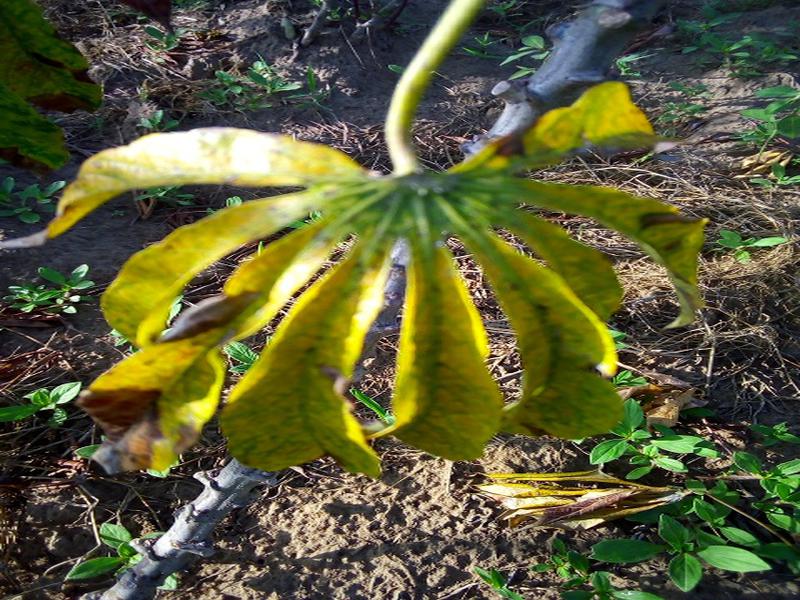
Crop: cassava
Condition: bacterial_blight